The River Girl

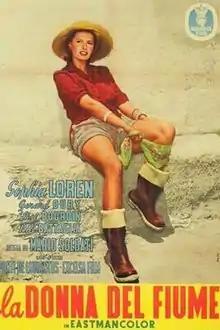

The River Girl (Italian: "La donna del fiume") is a 1955 French-Italian melodrama film directed by Mario Soldati and starring Sophia Loren, Gérard Oury and Rik Battaglia.